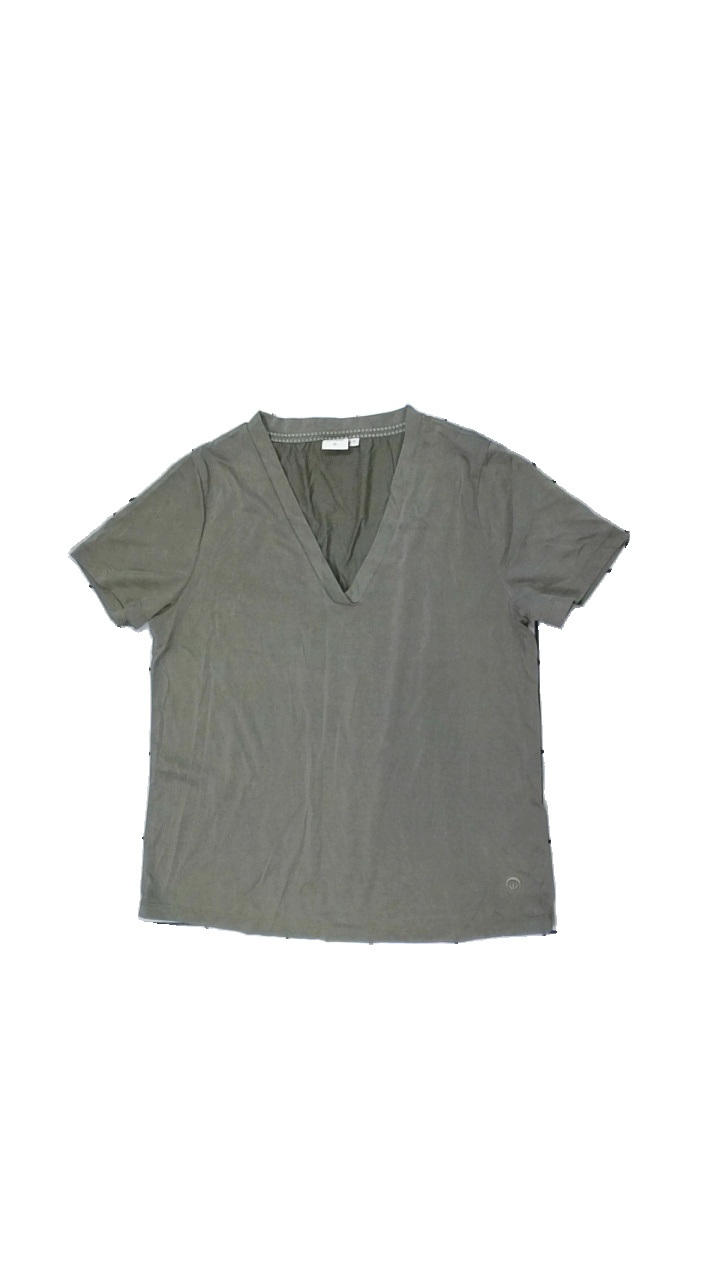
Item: T-shirt (Ladies)
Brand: Cream
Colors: Green
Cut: V-collar
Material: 74% viscose, 26% polyester
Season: All
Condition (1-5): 2
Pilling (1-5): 5
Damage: ripping fabric
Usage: Export
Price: <50